John Jewel

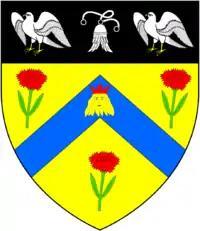
Arms of Jewel: "Or, on a chevron azure between three gillyflowers gules stalked and leaved vert a maiden's head of the first ducally crowned of the third on a chief sable a hawk's lure double stringed between two falcons argent beaked and legged of the first"

John Jewel ("alias" Jewell) (24 May 1522 – 23 September 1571) of Devon, England was Bishop of Salisbury from 1559 to 1571.